Application of silicon-germanium thermoelectrics in space exploration

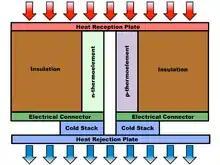
Conceptual diagram of a thermocouple (unicouple)

The thermocouples/unicouples attached to the outer shell consist of a SiGe alloy n-leg doped with boron and a SiGe p-leg doped with phosphorus to provide thermoelectric polarity to the couple. The electrical and thermal currents of the system are separated by bonding the SiGe alloy thermocouple to a multifoil cold stack assembly of molybdenum, tungsten, stainless steel, copper, and alumina components. Several layers of Astroquartz silica fiber yarn electrically insulate the legs of the SiGe thermocouples. In between the inner insulation system and the outer shell, copper connectors form the electrical circuit, which uses a two-string, series-parallel wiring design to connect the unicouples. The circuit loop arrangement minimizes the net magnetic field of the generator.